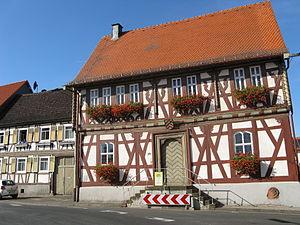
Hammersbach est une municipalité allemande située dans le land de la Hesse et l'arrondissement de Main-Kinzig.